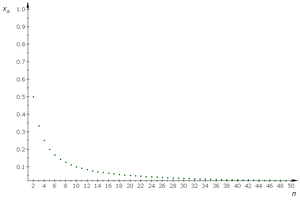
Cauchyfølge / Reelle tal / Et konkret eksempel
Følgen xn opfylder at den største afstand mellem to vilkårlige punkter bliver mindre og mindre, når vi fjerner punkter fra følgens start.
Plot af følgen xn lig 1/n
I matematikken er en Cauchyfølge, opkaldt efter Augustin Cauchy, en følge, hvis elementer kommer vilkårligt tæt på hinanden, efterhånden som følgen skrider frem. For at være mere præcis er kravet på en Cauchyfølge, at det, ved at fjerne tilstrækkeligt mange af følgens første led, er muligt at gøre den maksimale afstand mellem to af de resterende elementer så lille, som man måtte ønske det. Denne idé er formaliseret i sproget fra matematisk analyse nedenfor.